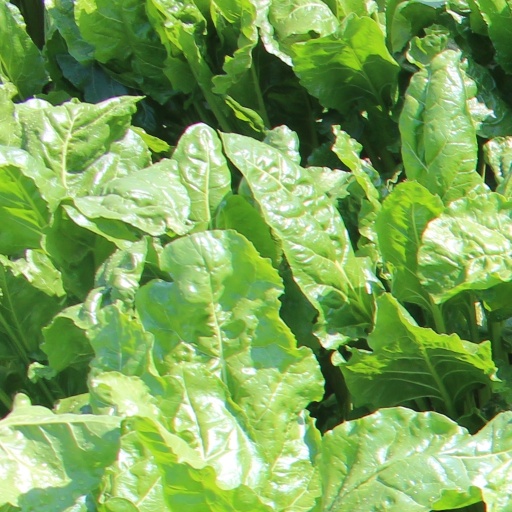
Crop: sugar beet